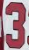
Number: 3